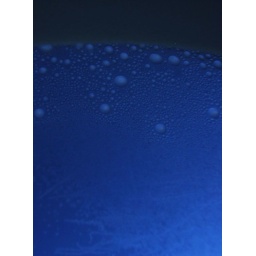
this is the droplets on the window in the airplane, flying to cuba